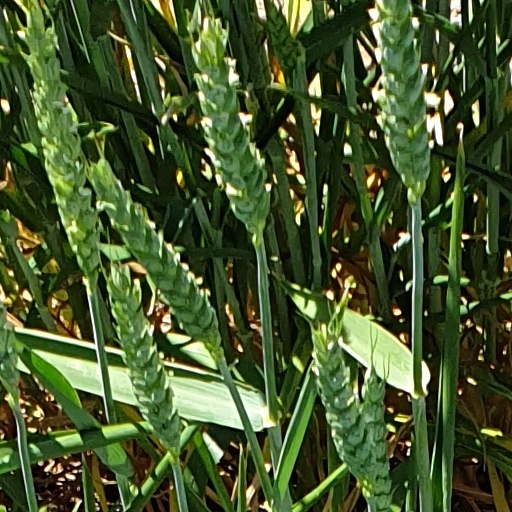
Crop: wheat